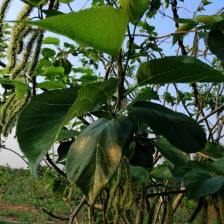
Variety: TaiwanMeacho